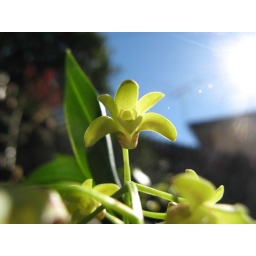
Dendrobium gracilicaule flower against the sky